Tenrikyo Church Headquarters

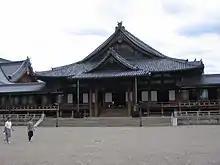
North section (Worship Hall) of the Main Sanctuary.

The Main Sanctuary (神殿 "Shinden") houses the "Kanrodai," the stand that marks the "Jiba" where adherents believe God conceived humankind.